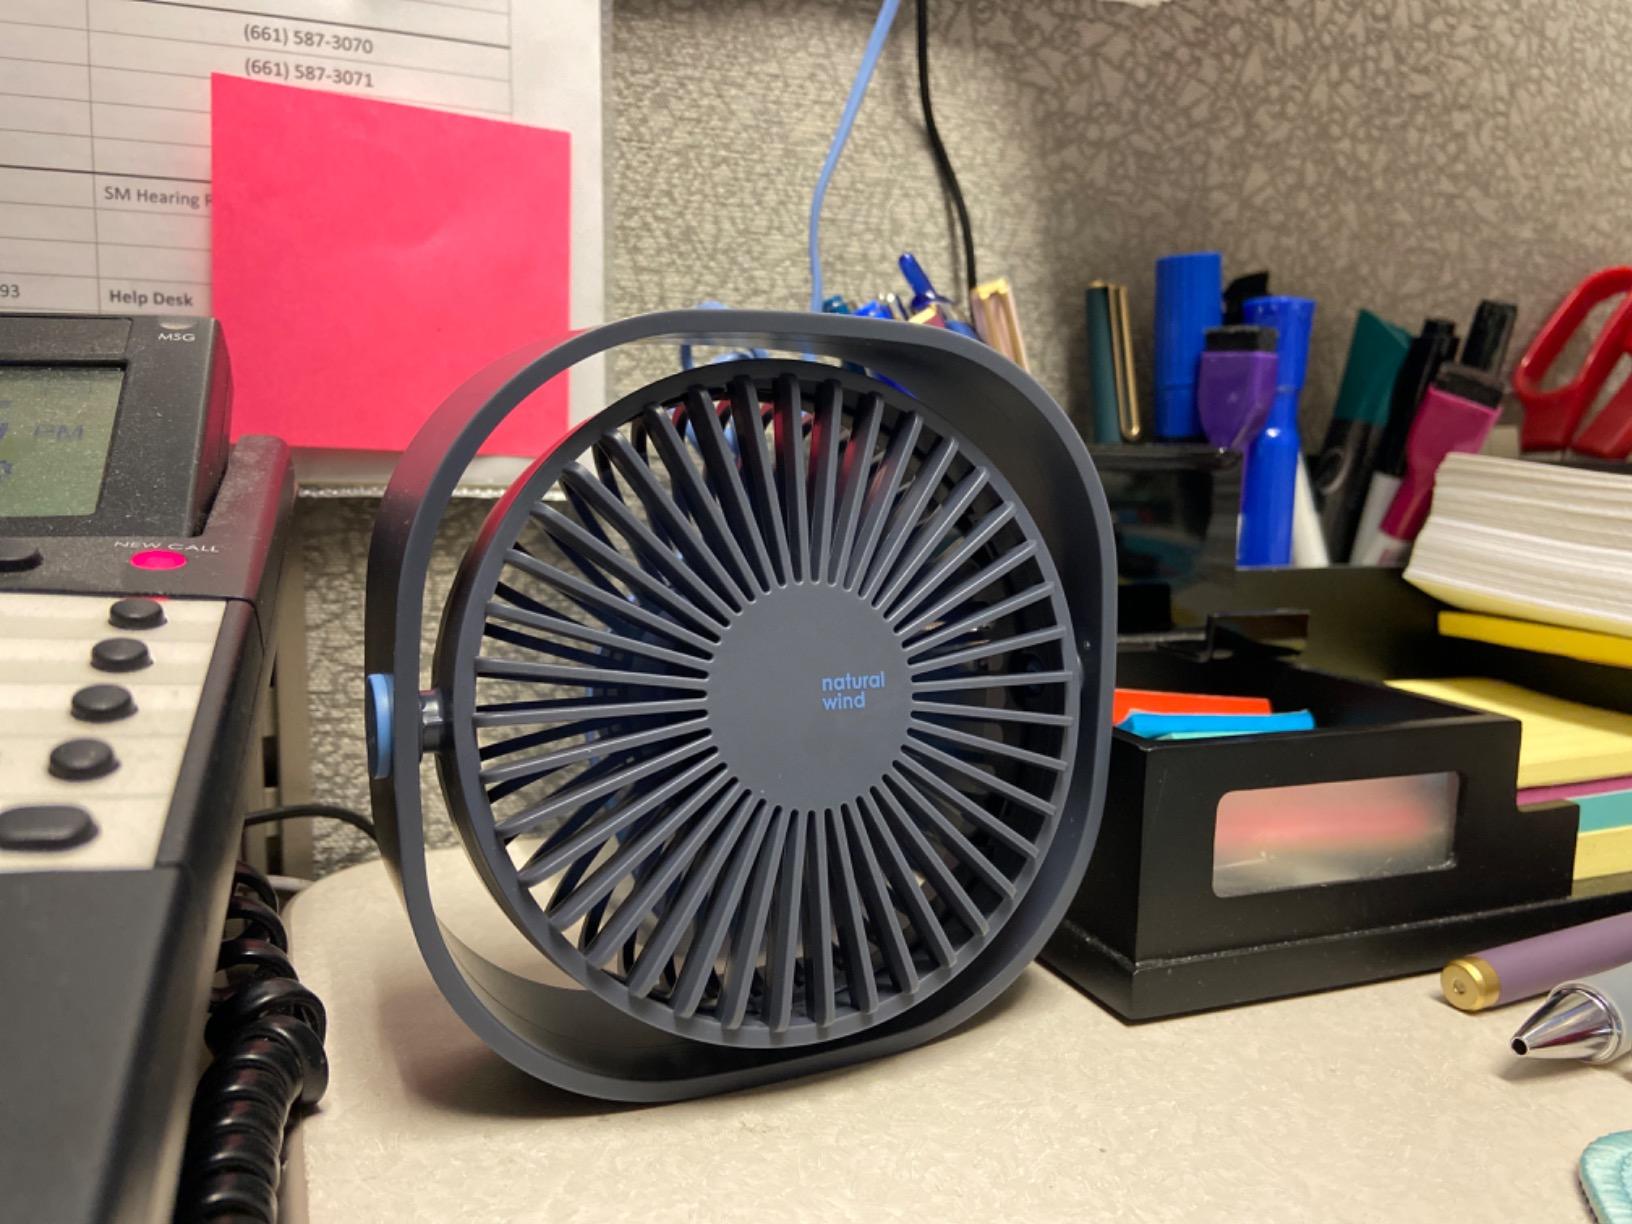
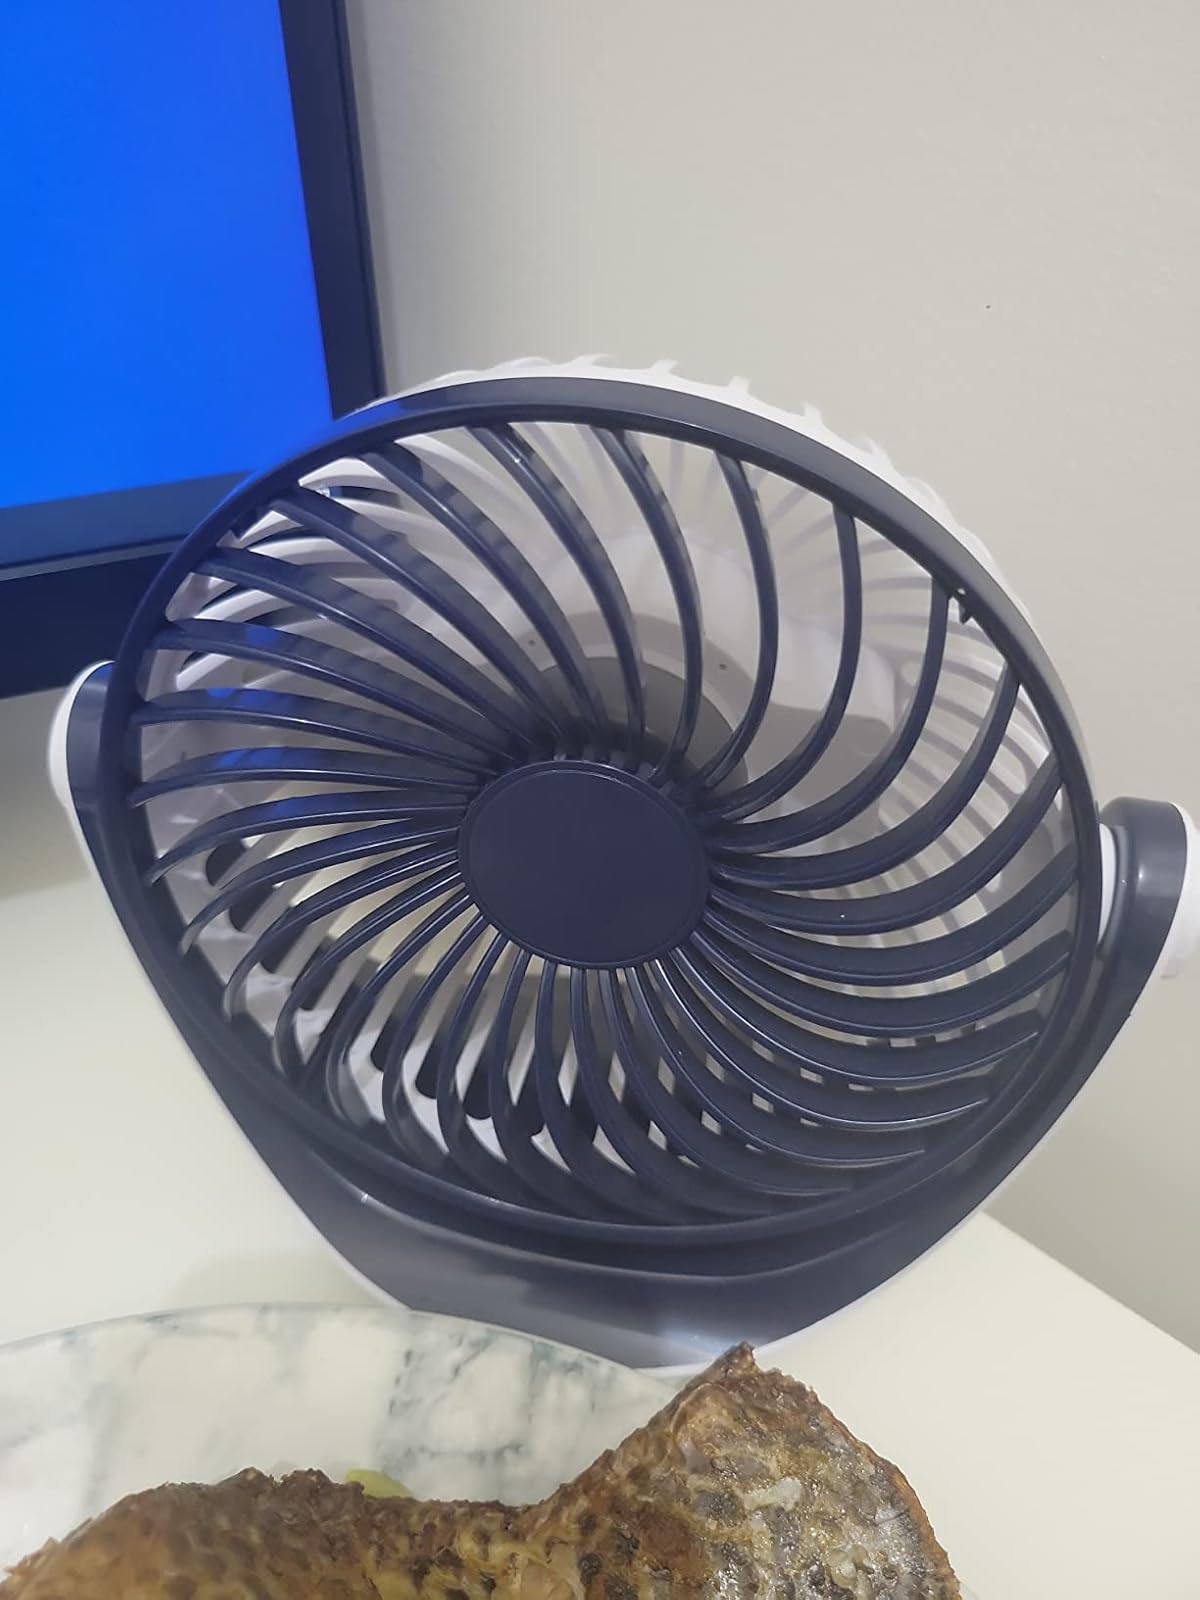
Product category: fan
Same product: no